Western philosophy

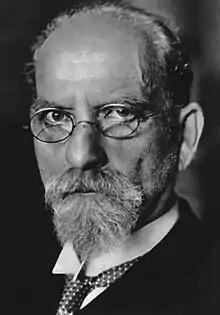
Edmund Husserl, in the 1910s

Notable students of Quine include Donald Davidson and Daniel Dennett. The later work of Russell and the philosophy of Willard Van Orman Quine are influential exemplars of the naturalist approach dominant in analytic philosophy in the second half of the 20th century. But the diversity of analytic philosophy from the 1970s onward defies easy generalization: the naturalism of Quine and his epigoni was in some precincts superseded by a "new metaphysics" of possible worlds, as in the influential work of David Lewis. Recently, the experimental philosophy movement has sought to reappraise philosophical problems through social science research techniques.